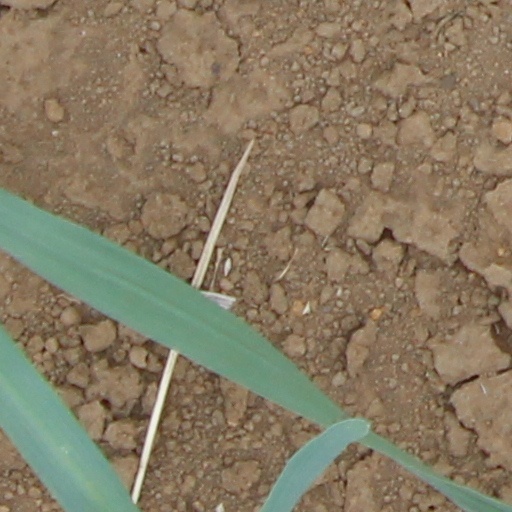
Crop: wheat